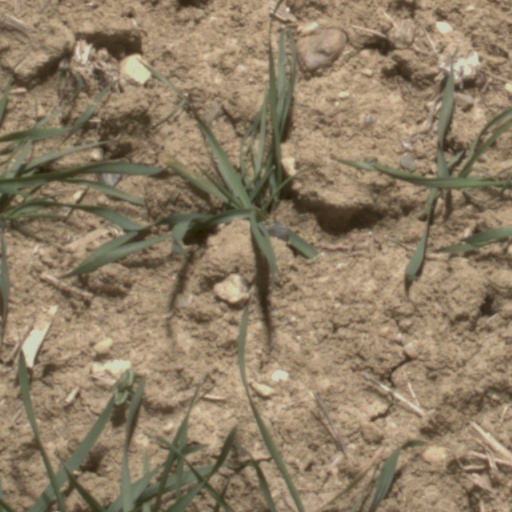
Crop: wheat